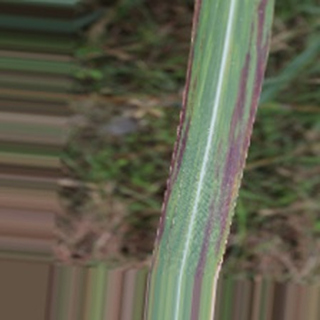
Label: sugarcane_bacterial_blight